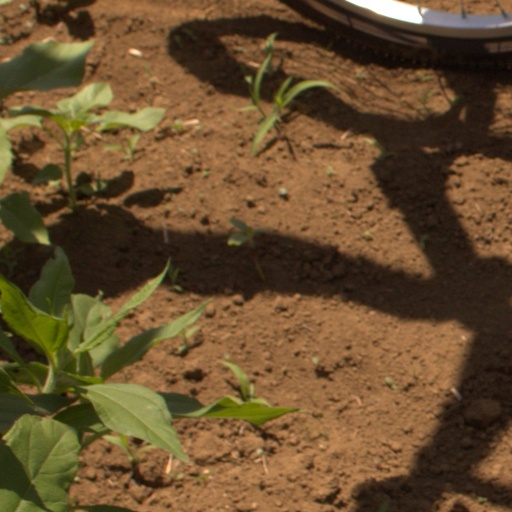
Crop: Jerusalem artichoke